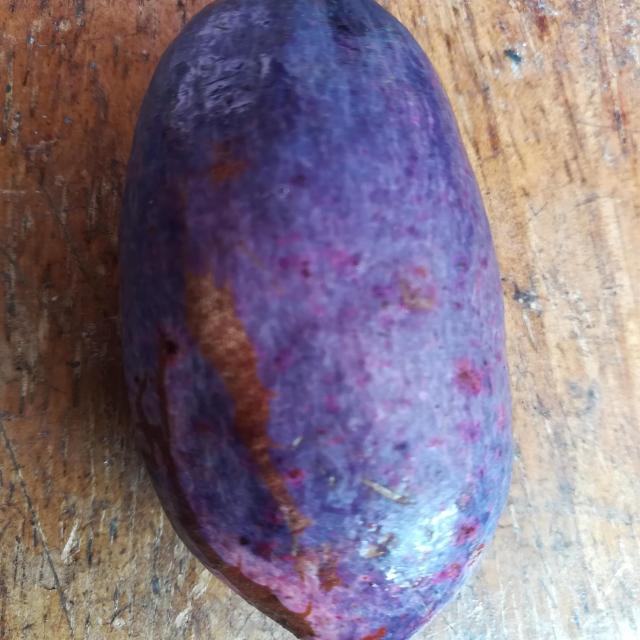
Plum grade: unaffected